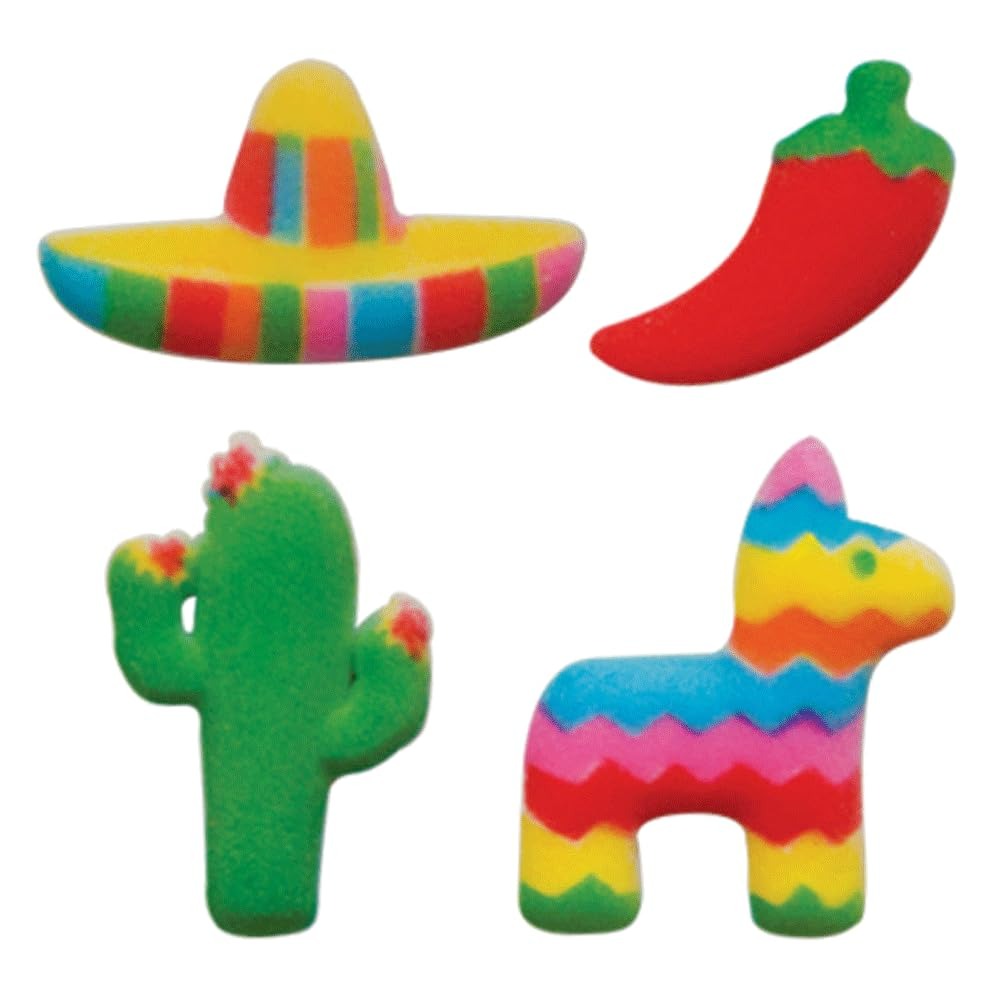
Item Name: FIESTA CELEBRACION ASSORTMENT Cactus Donkey Pepper Mexican Hat Decorations Sugar Topper Celebrate Cup Cake Cake Cookie toppers 12count
Product Description: 12 sugar decorations Dim 1" - 1 1/5"
Value: 12.0
Unit: Count

Price: 11.75